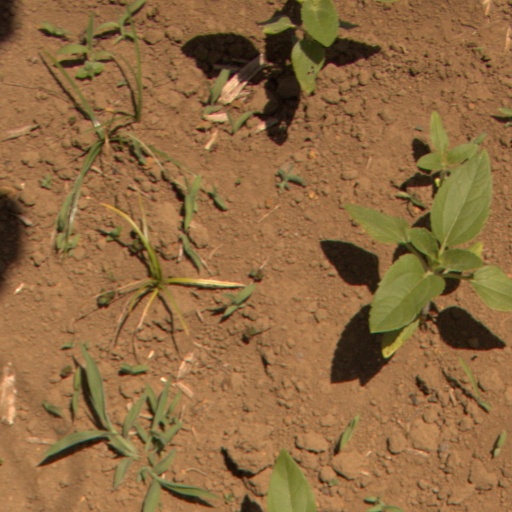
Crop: Jerusalem artichoke